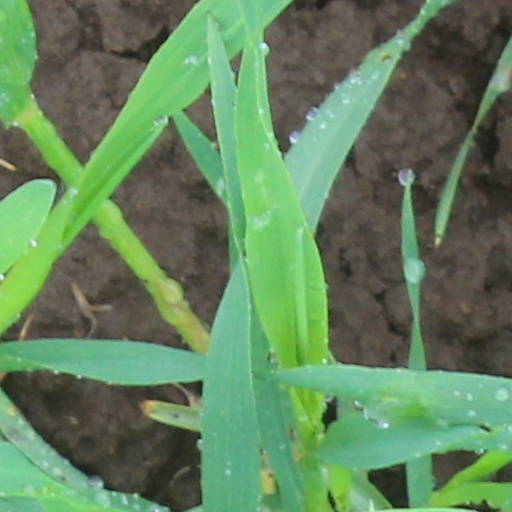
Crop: wheat